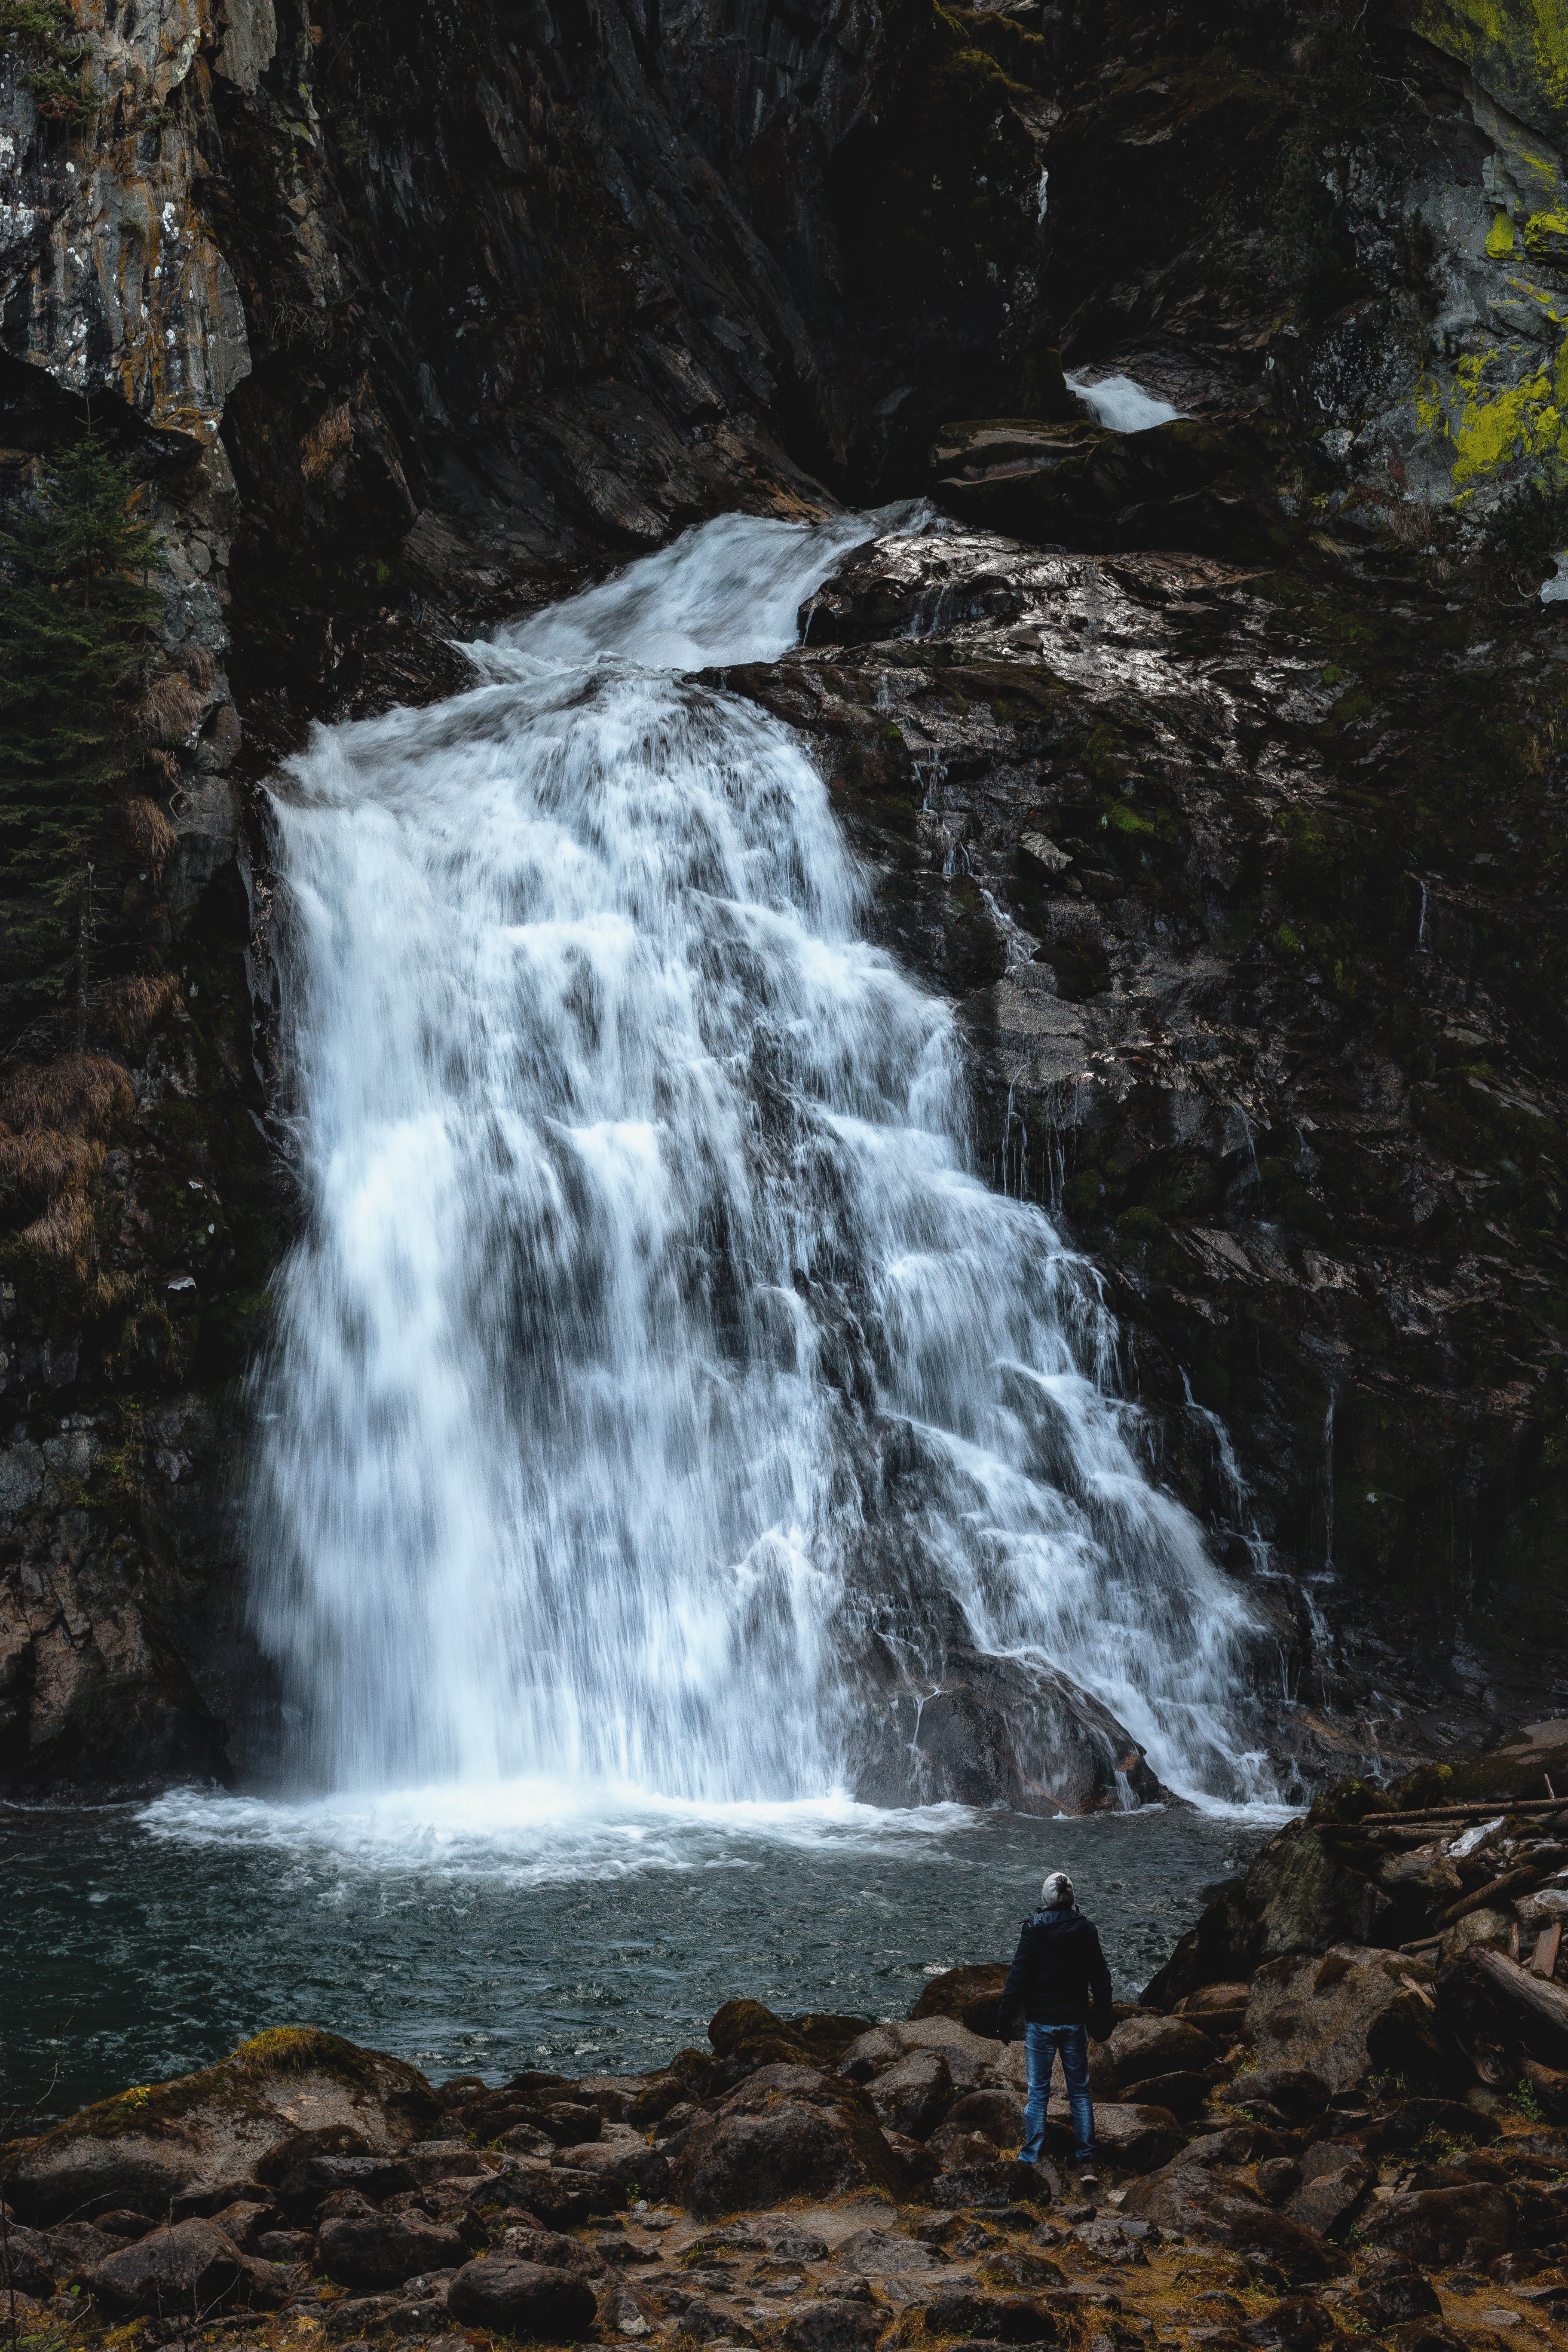
waterfall, body of water, water resources, water, nature, natural landscape, watercourse, nature reserve, stream, state park, water feature, chute, formation, rock, ravine, tree, river, rapid, geology, forest, landscape, rainforest, plant, national park, creek, autumn